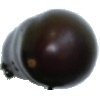
Label: Eggplant 1